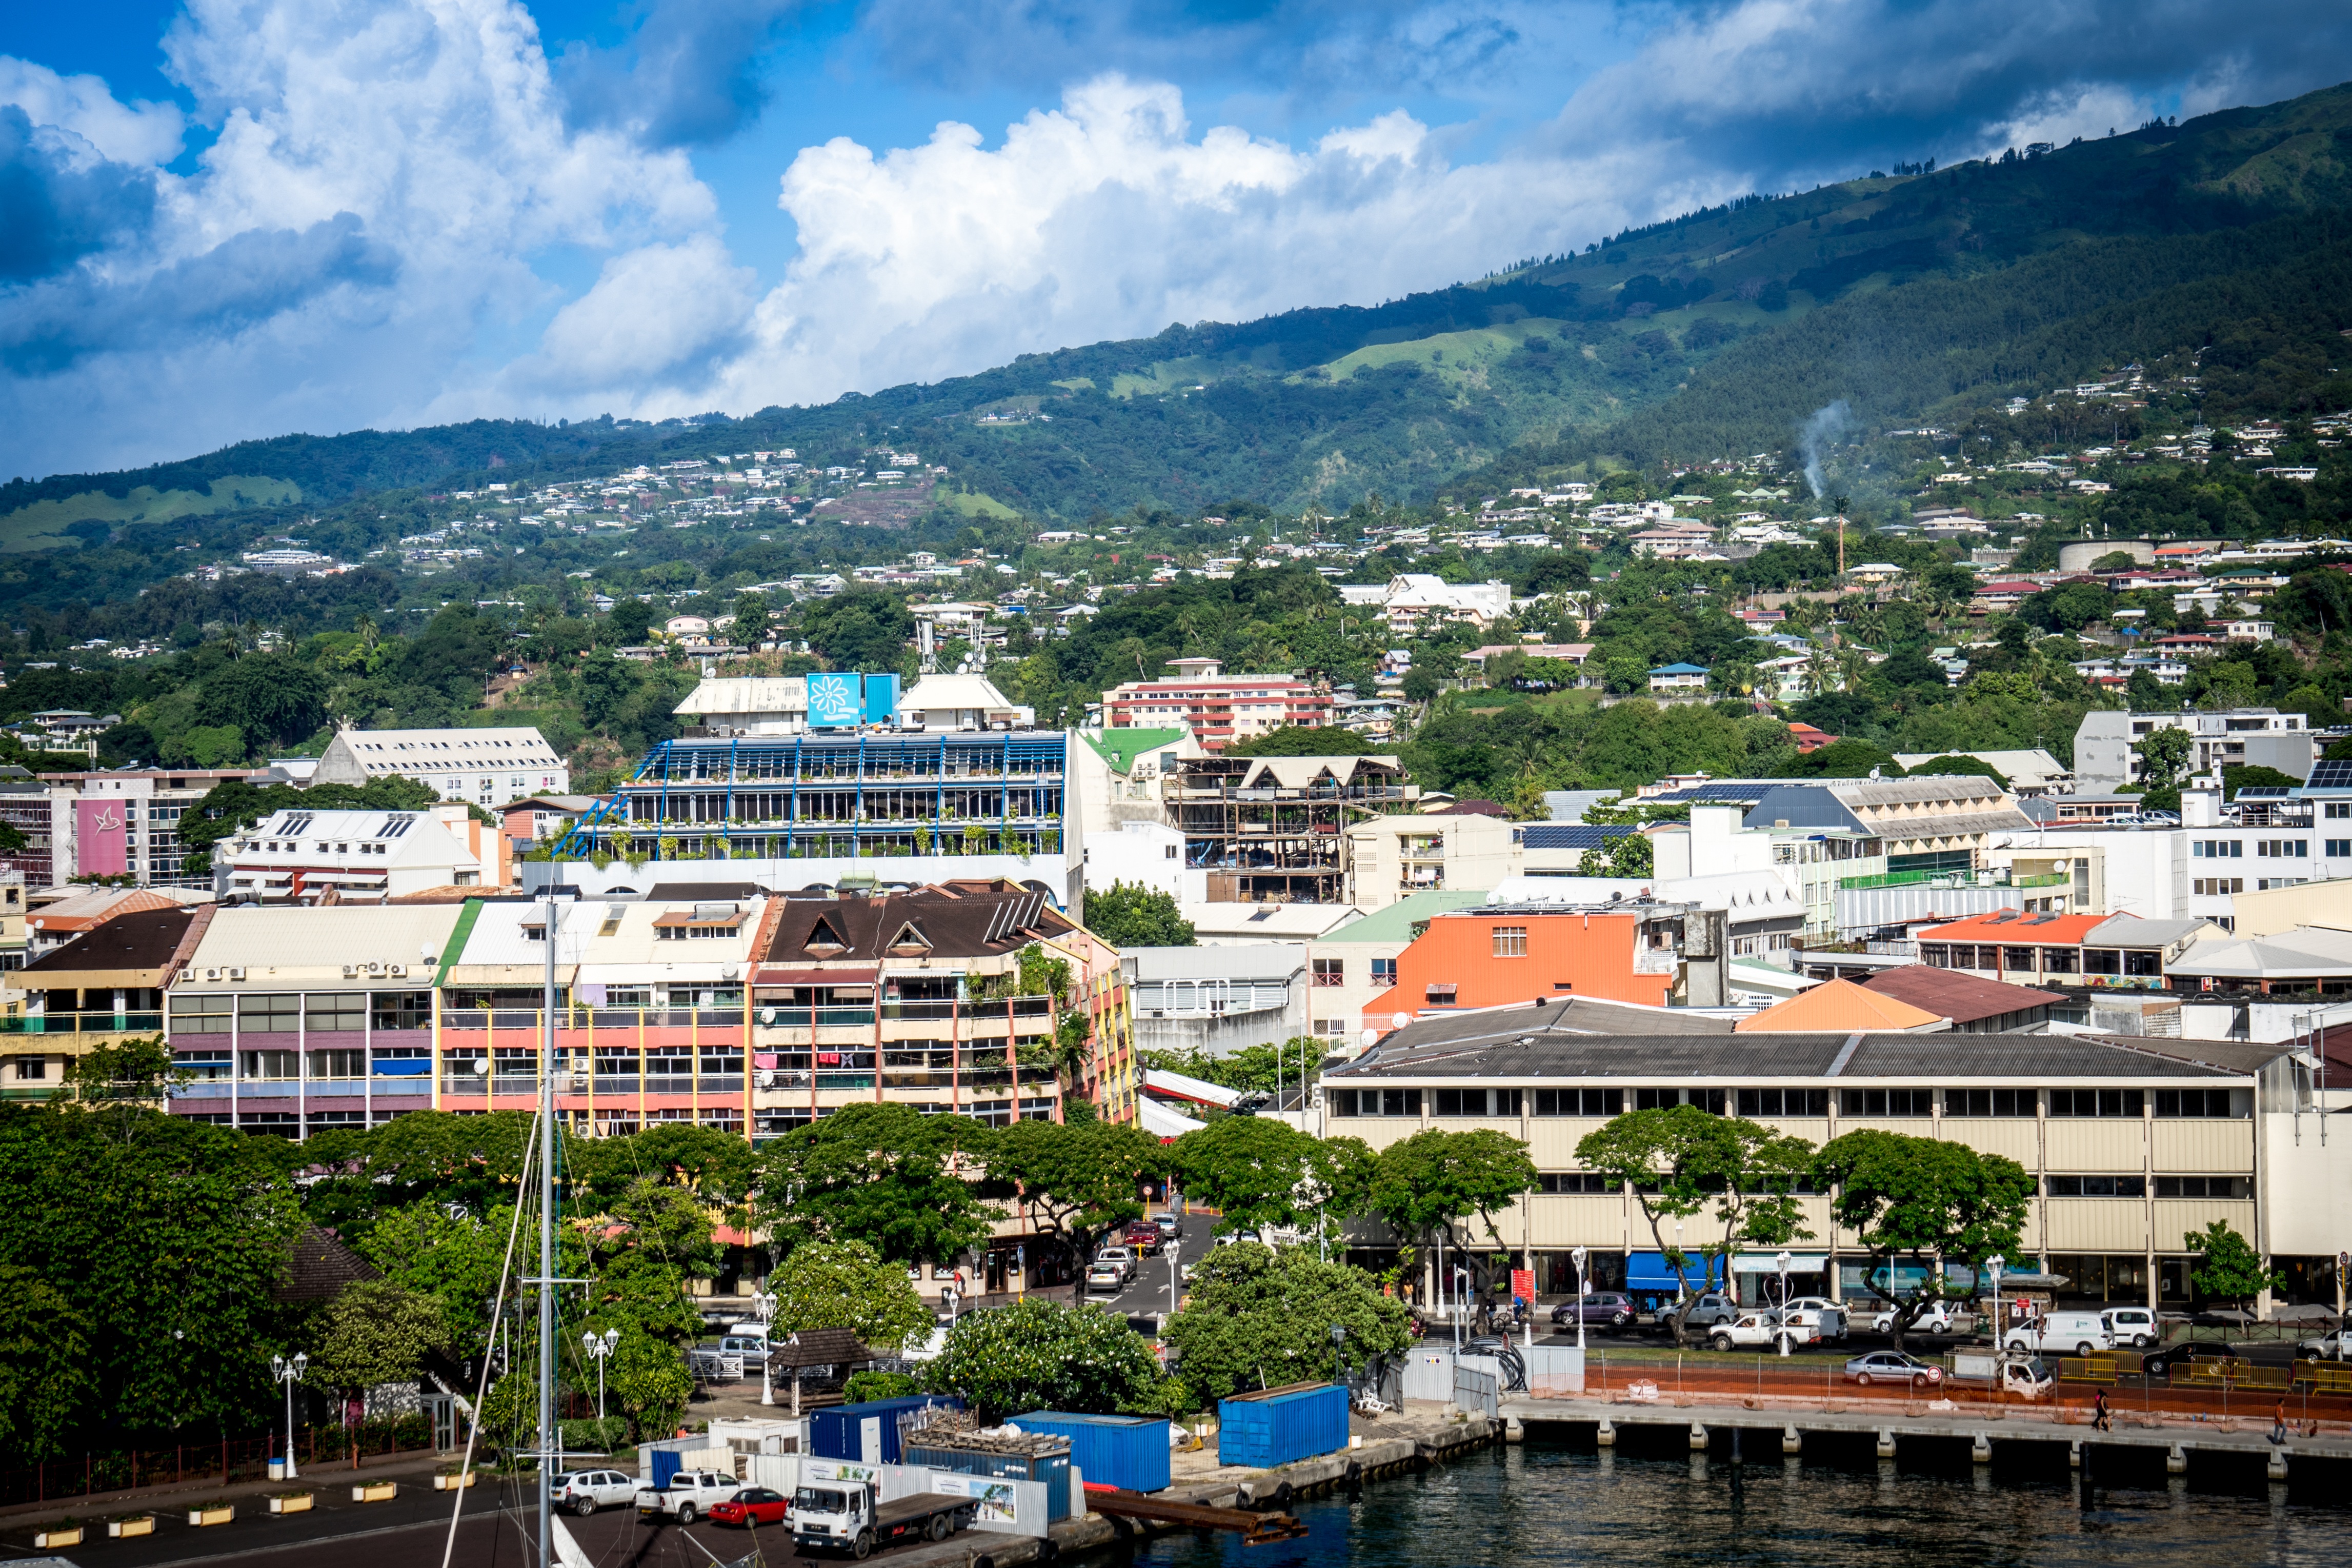
landscape, sea, nature, architecture, town, river, cityscape, vacation, travel, village, vehicle, tropical, tourism, clouds, mountains, exotic, tahiti, south pacific, aerial photography, french polynesia, geographical feature, human settlement